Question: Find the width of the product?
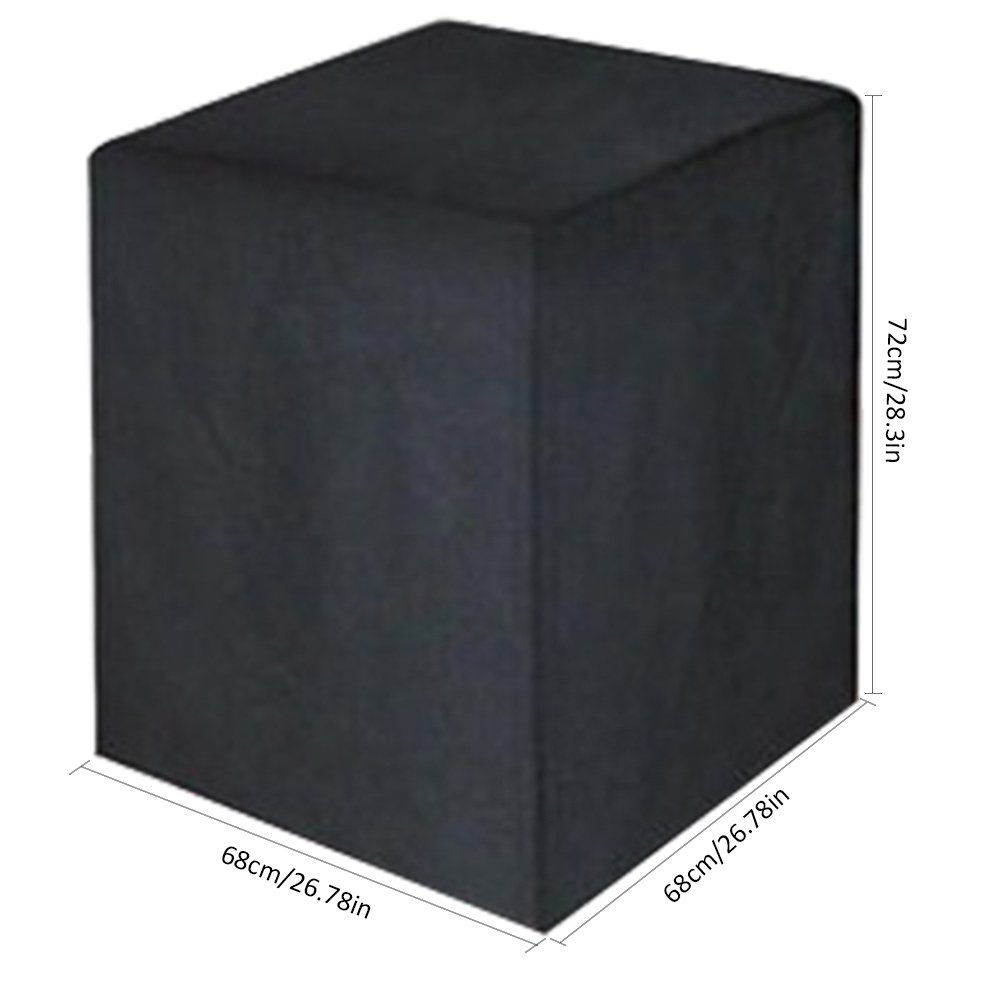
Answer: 68.0 centimetre